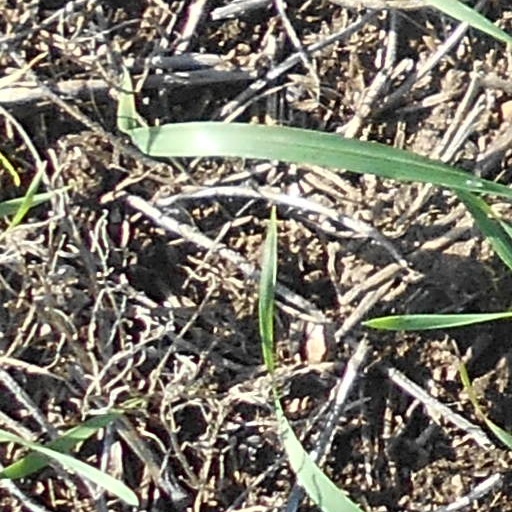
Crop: wheat